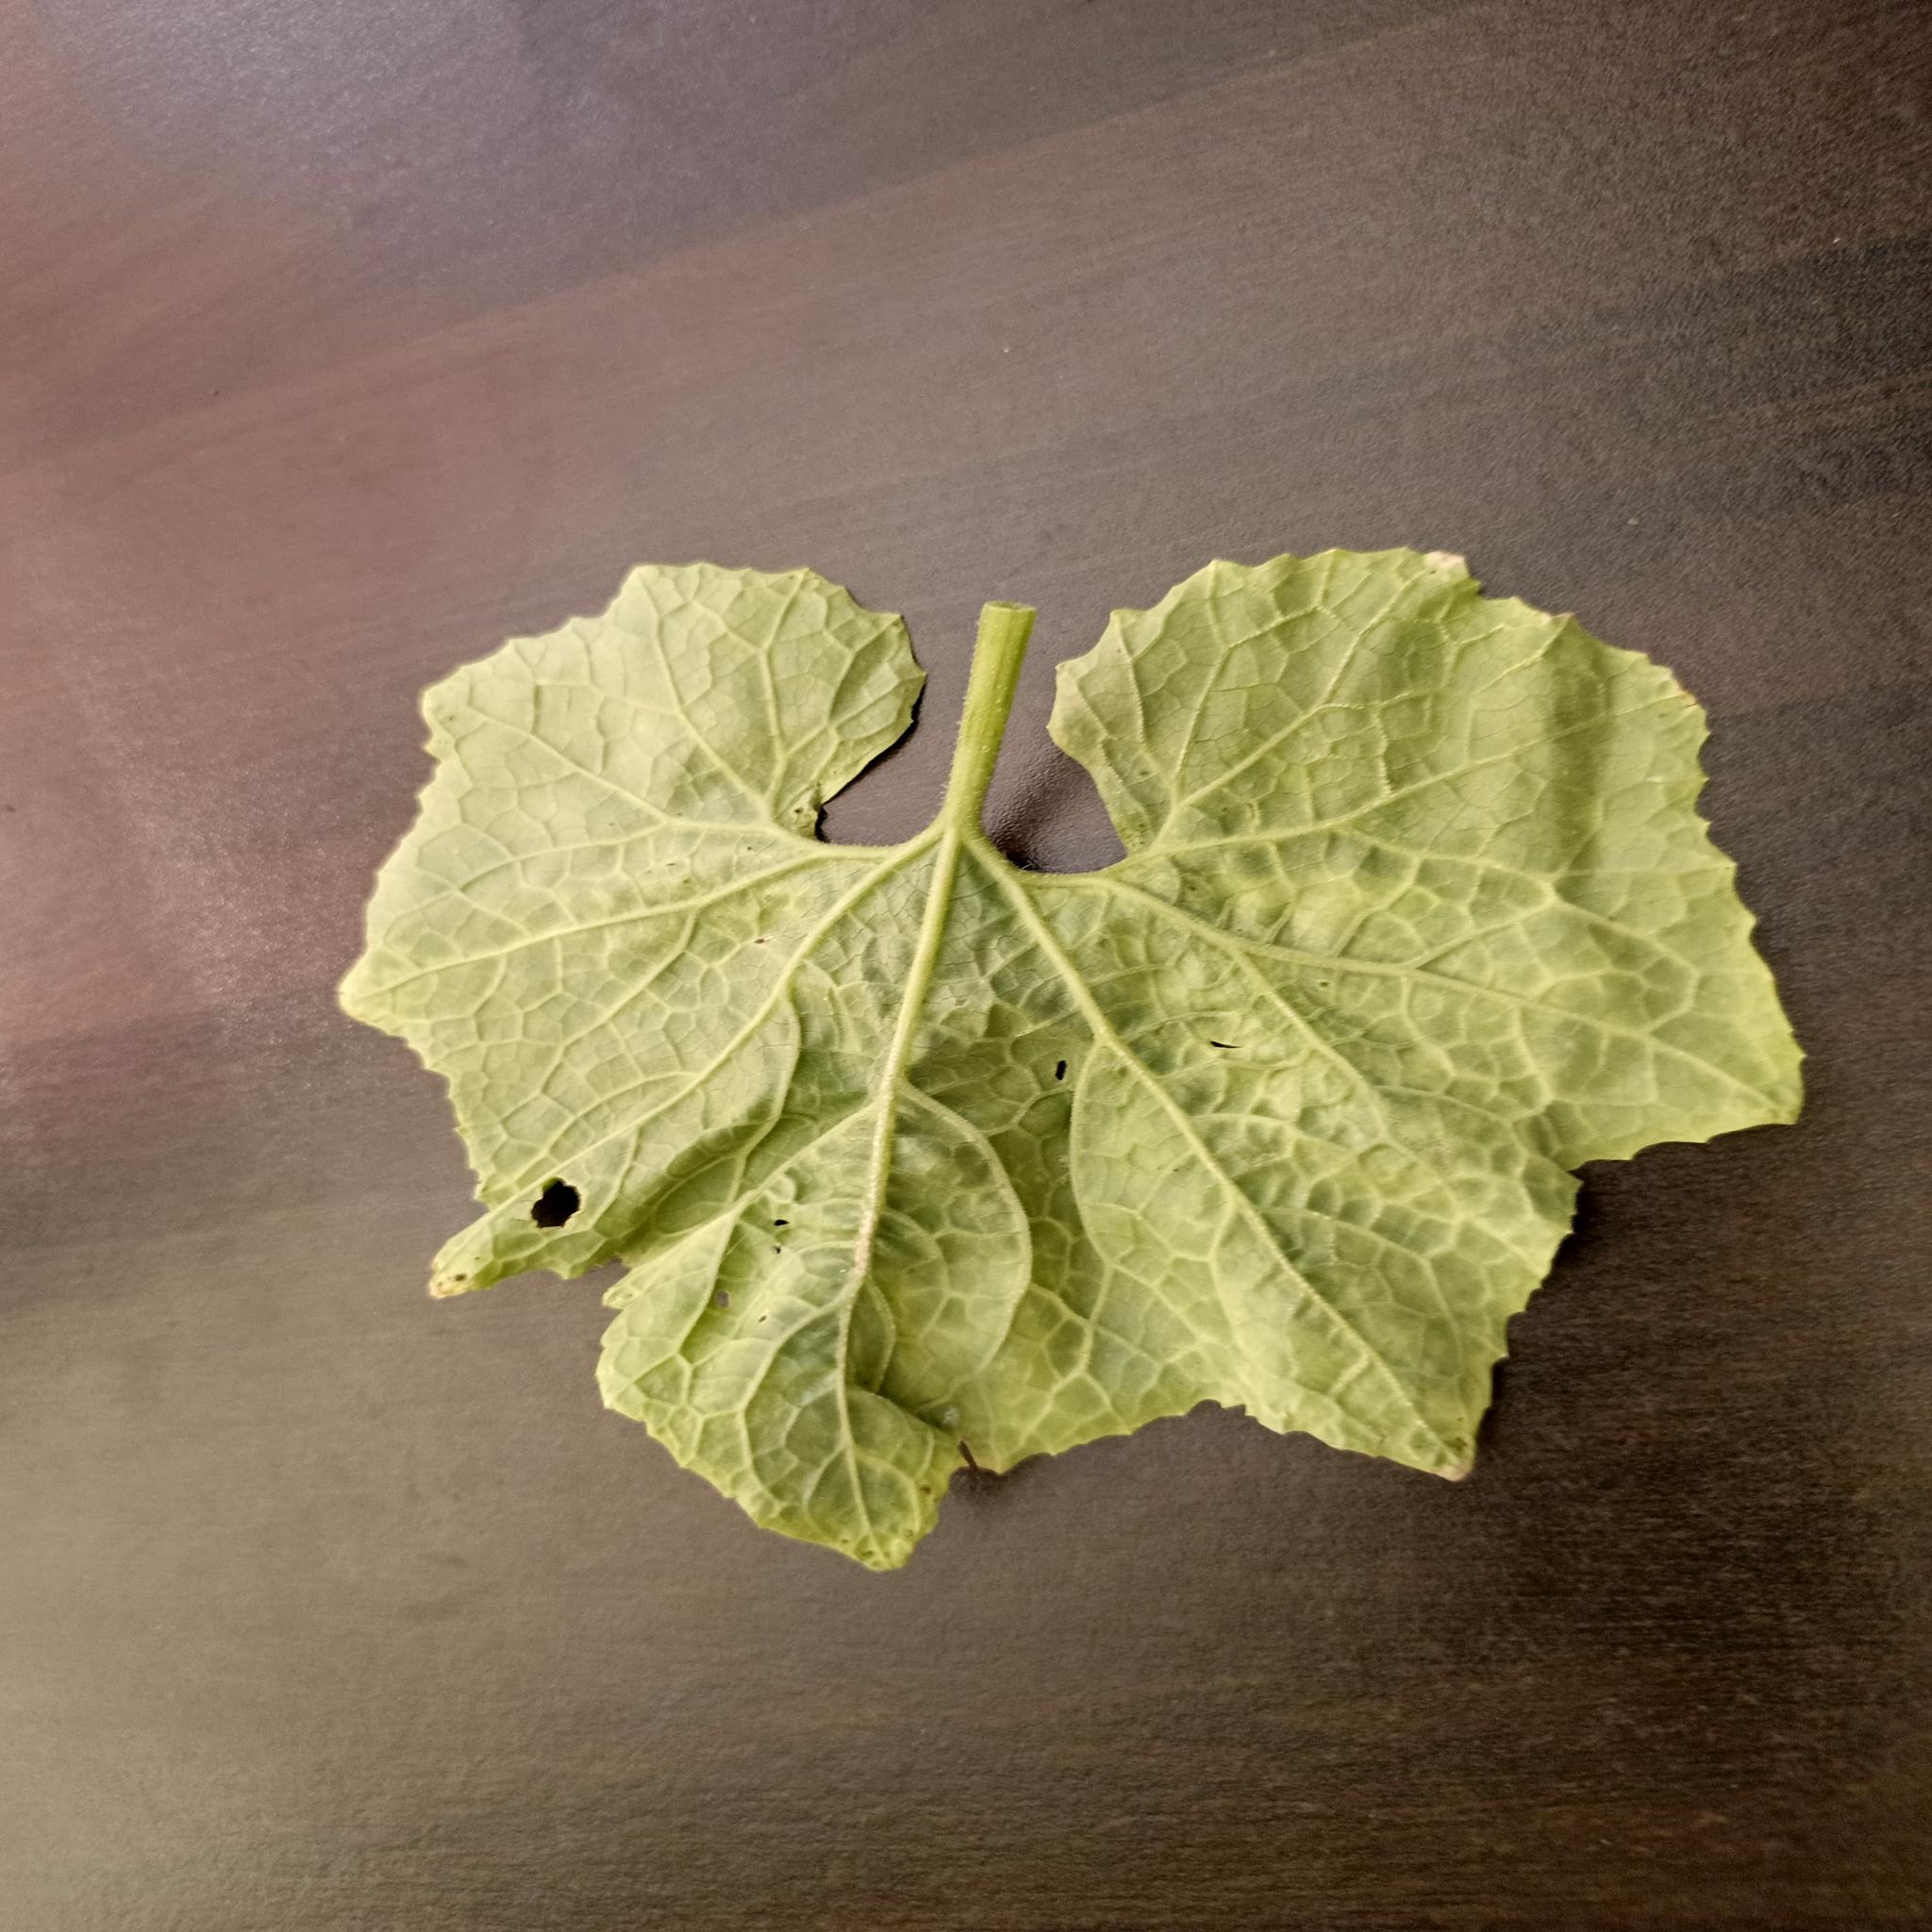
Label: Downy mildew